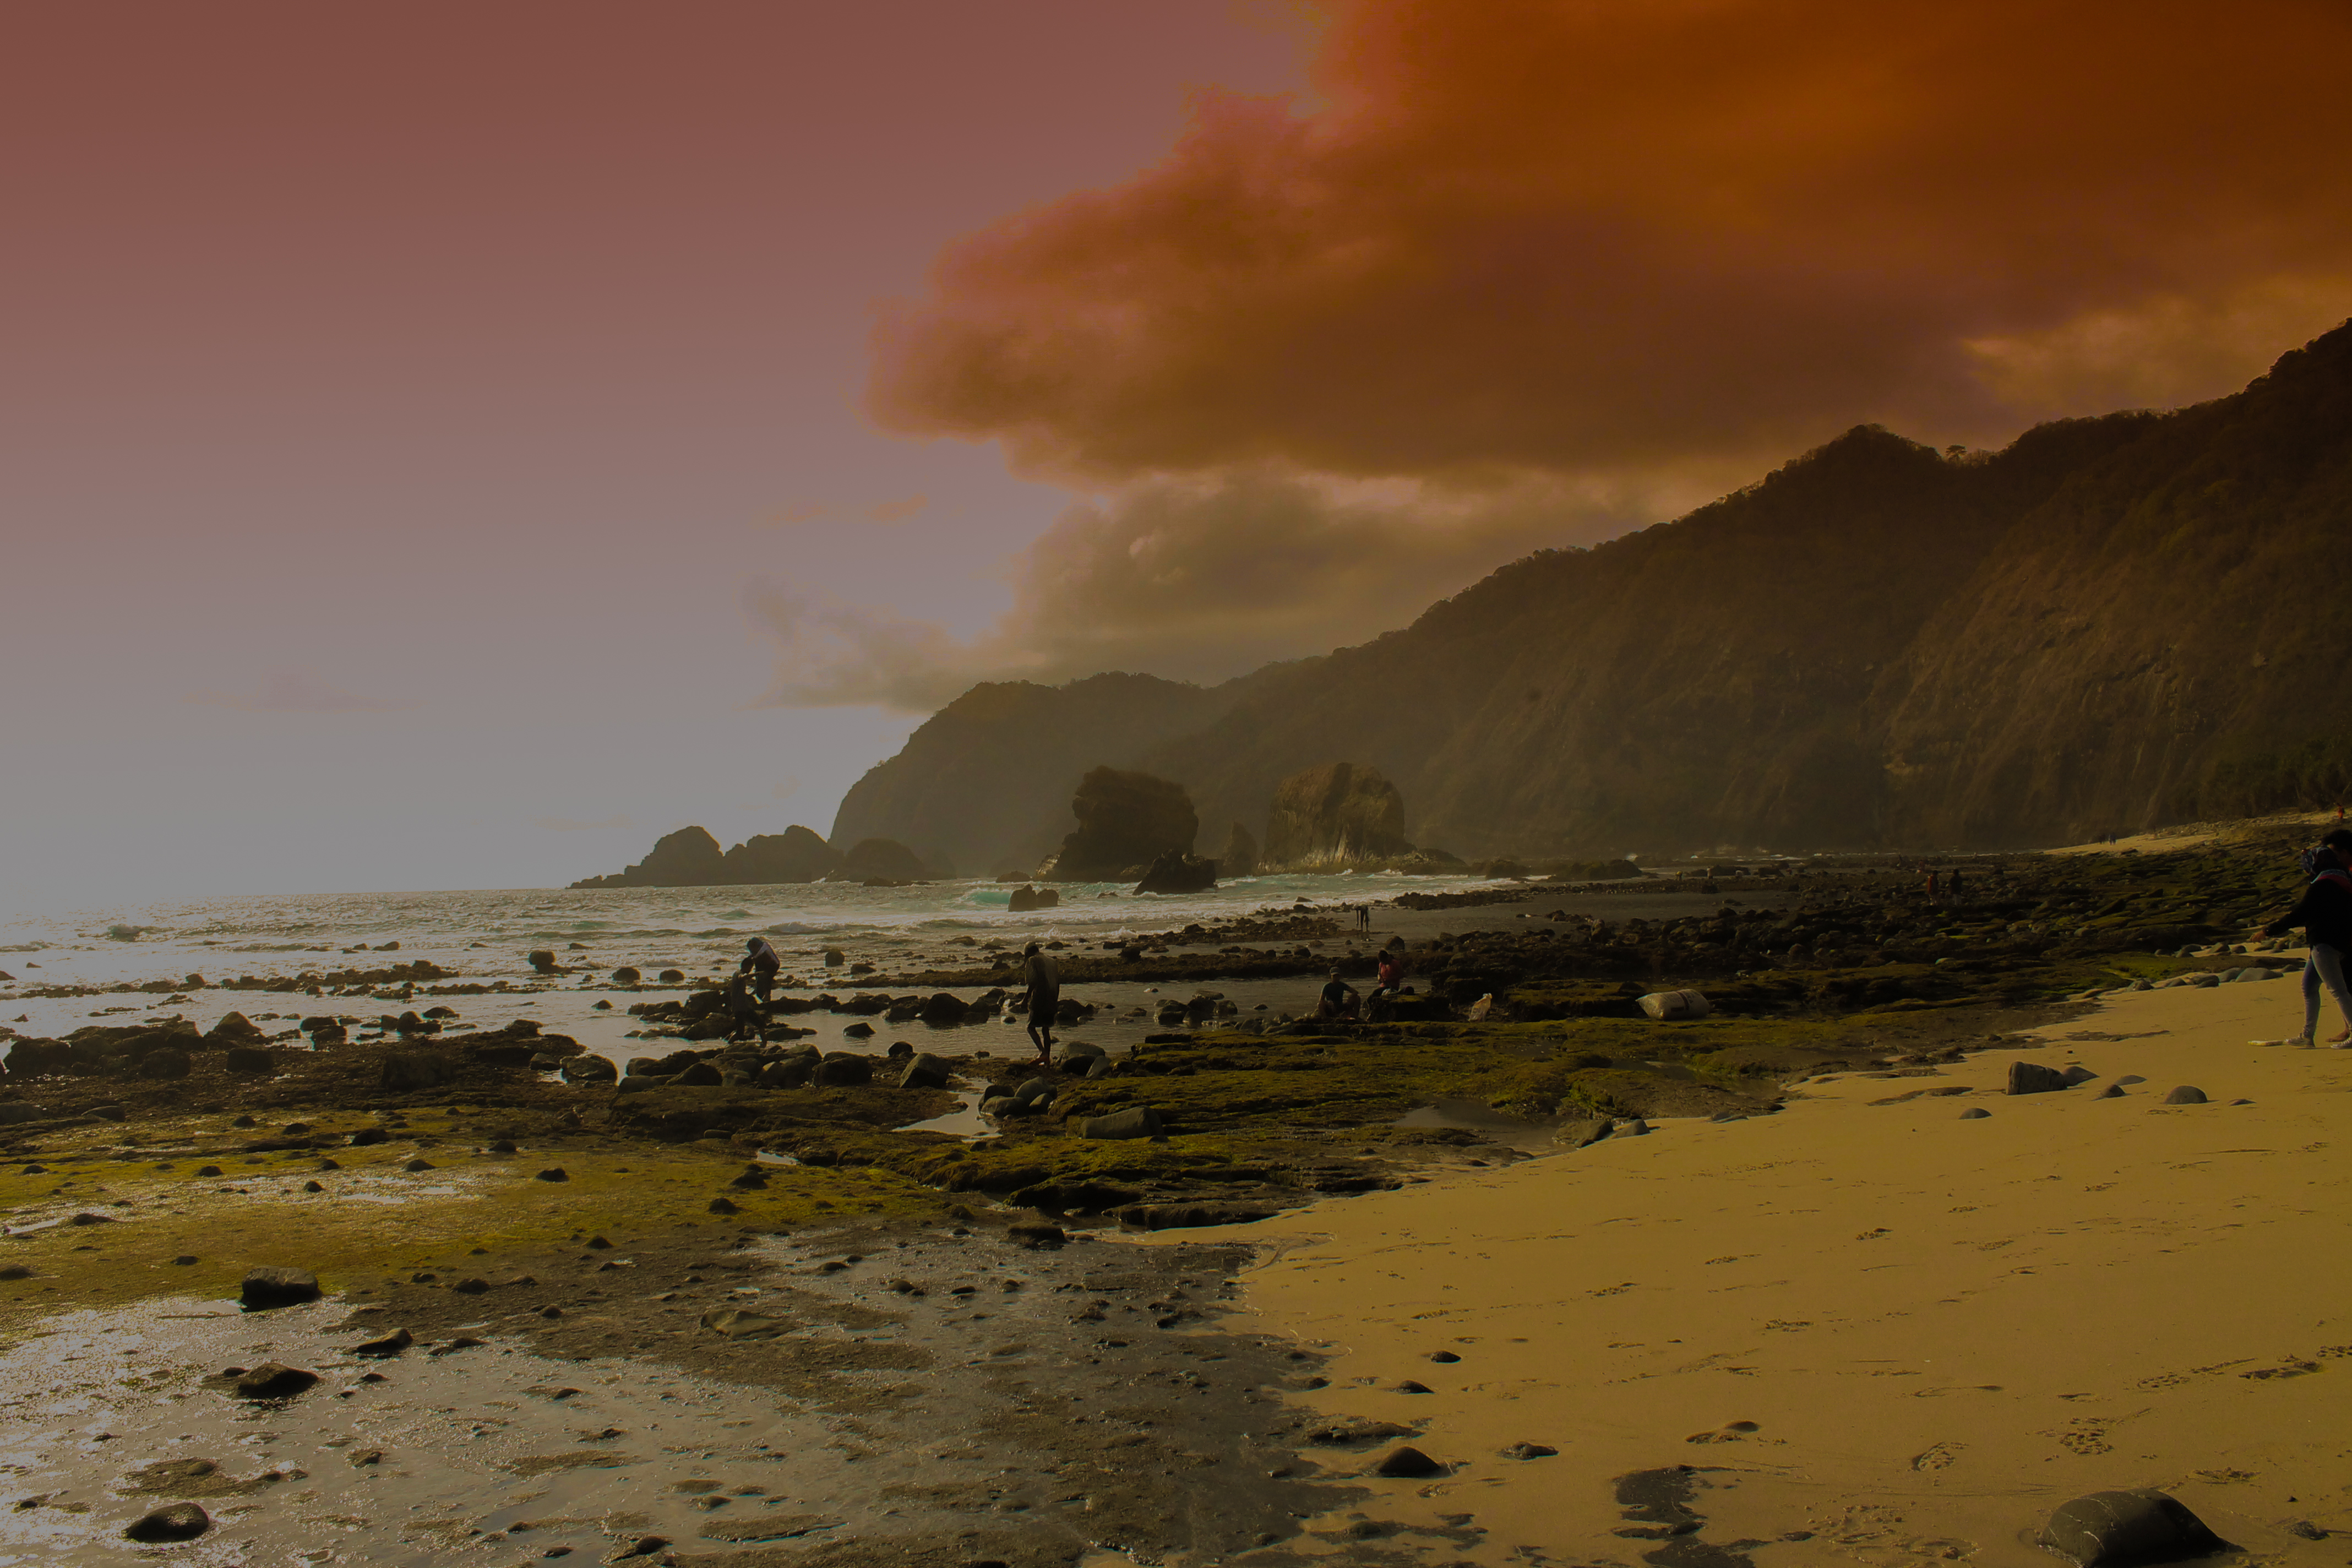
beach, landscape, sea, coast, water, nature, sand, rock, ocean, horizon, cloud, sky, sunrise, sunset, sunlight, morning, shore, wave, dawn, cliff, dusk, evening, reflection, seascape, bay, seashore, terrain, material, body of water, rocks, outdoors, hazy, landform, atmospheric phenomenon, wind wave